EuroBasket 2011

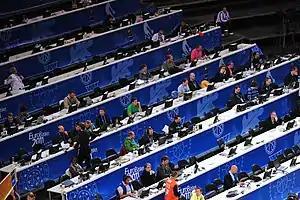
TV commentators for EuroBasket 2011

According to the Lithuanian Basketball Association the championship expenses were 32 million Litas and the income was 34.8 million Litas, which means the profit of the event was 2.8 million Litas.